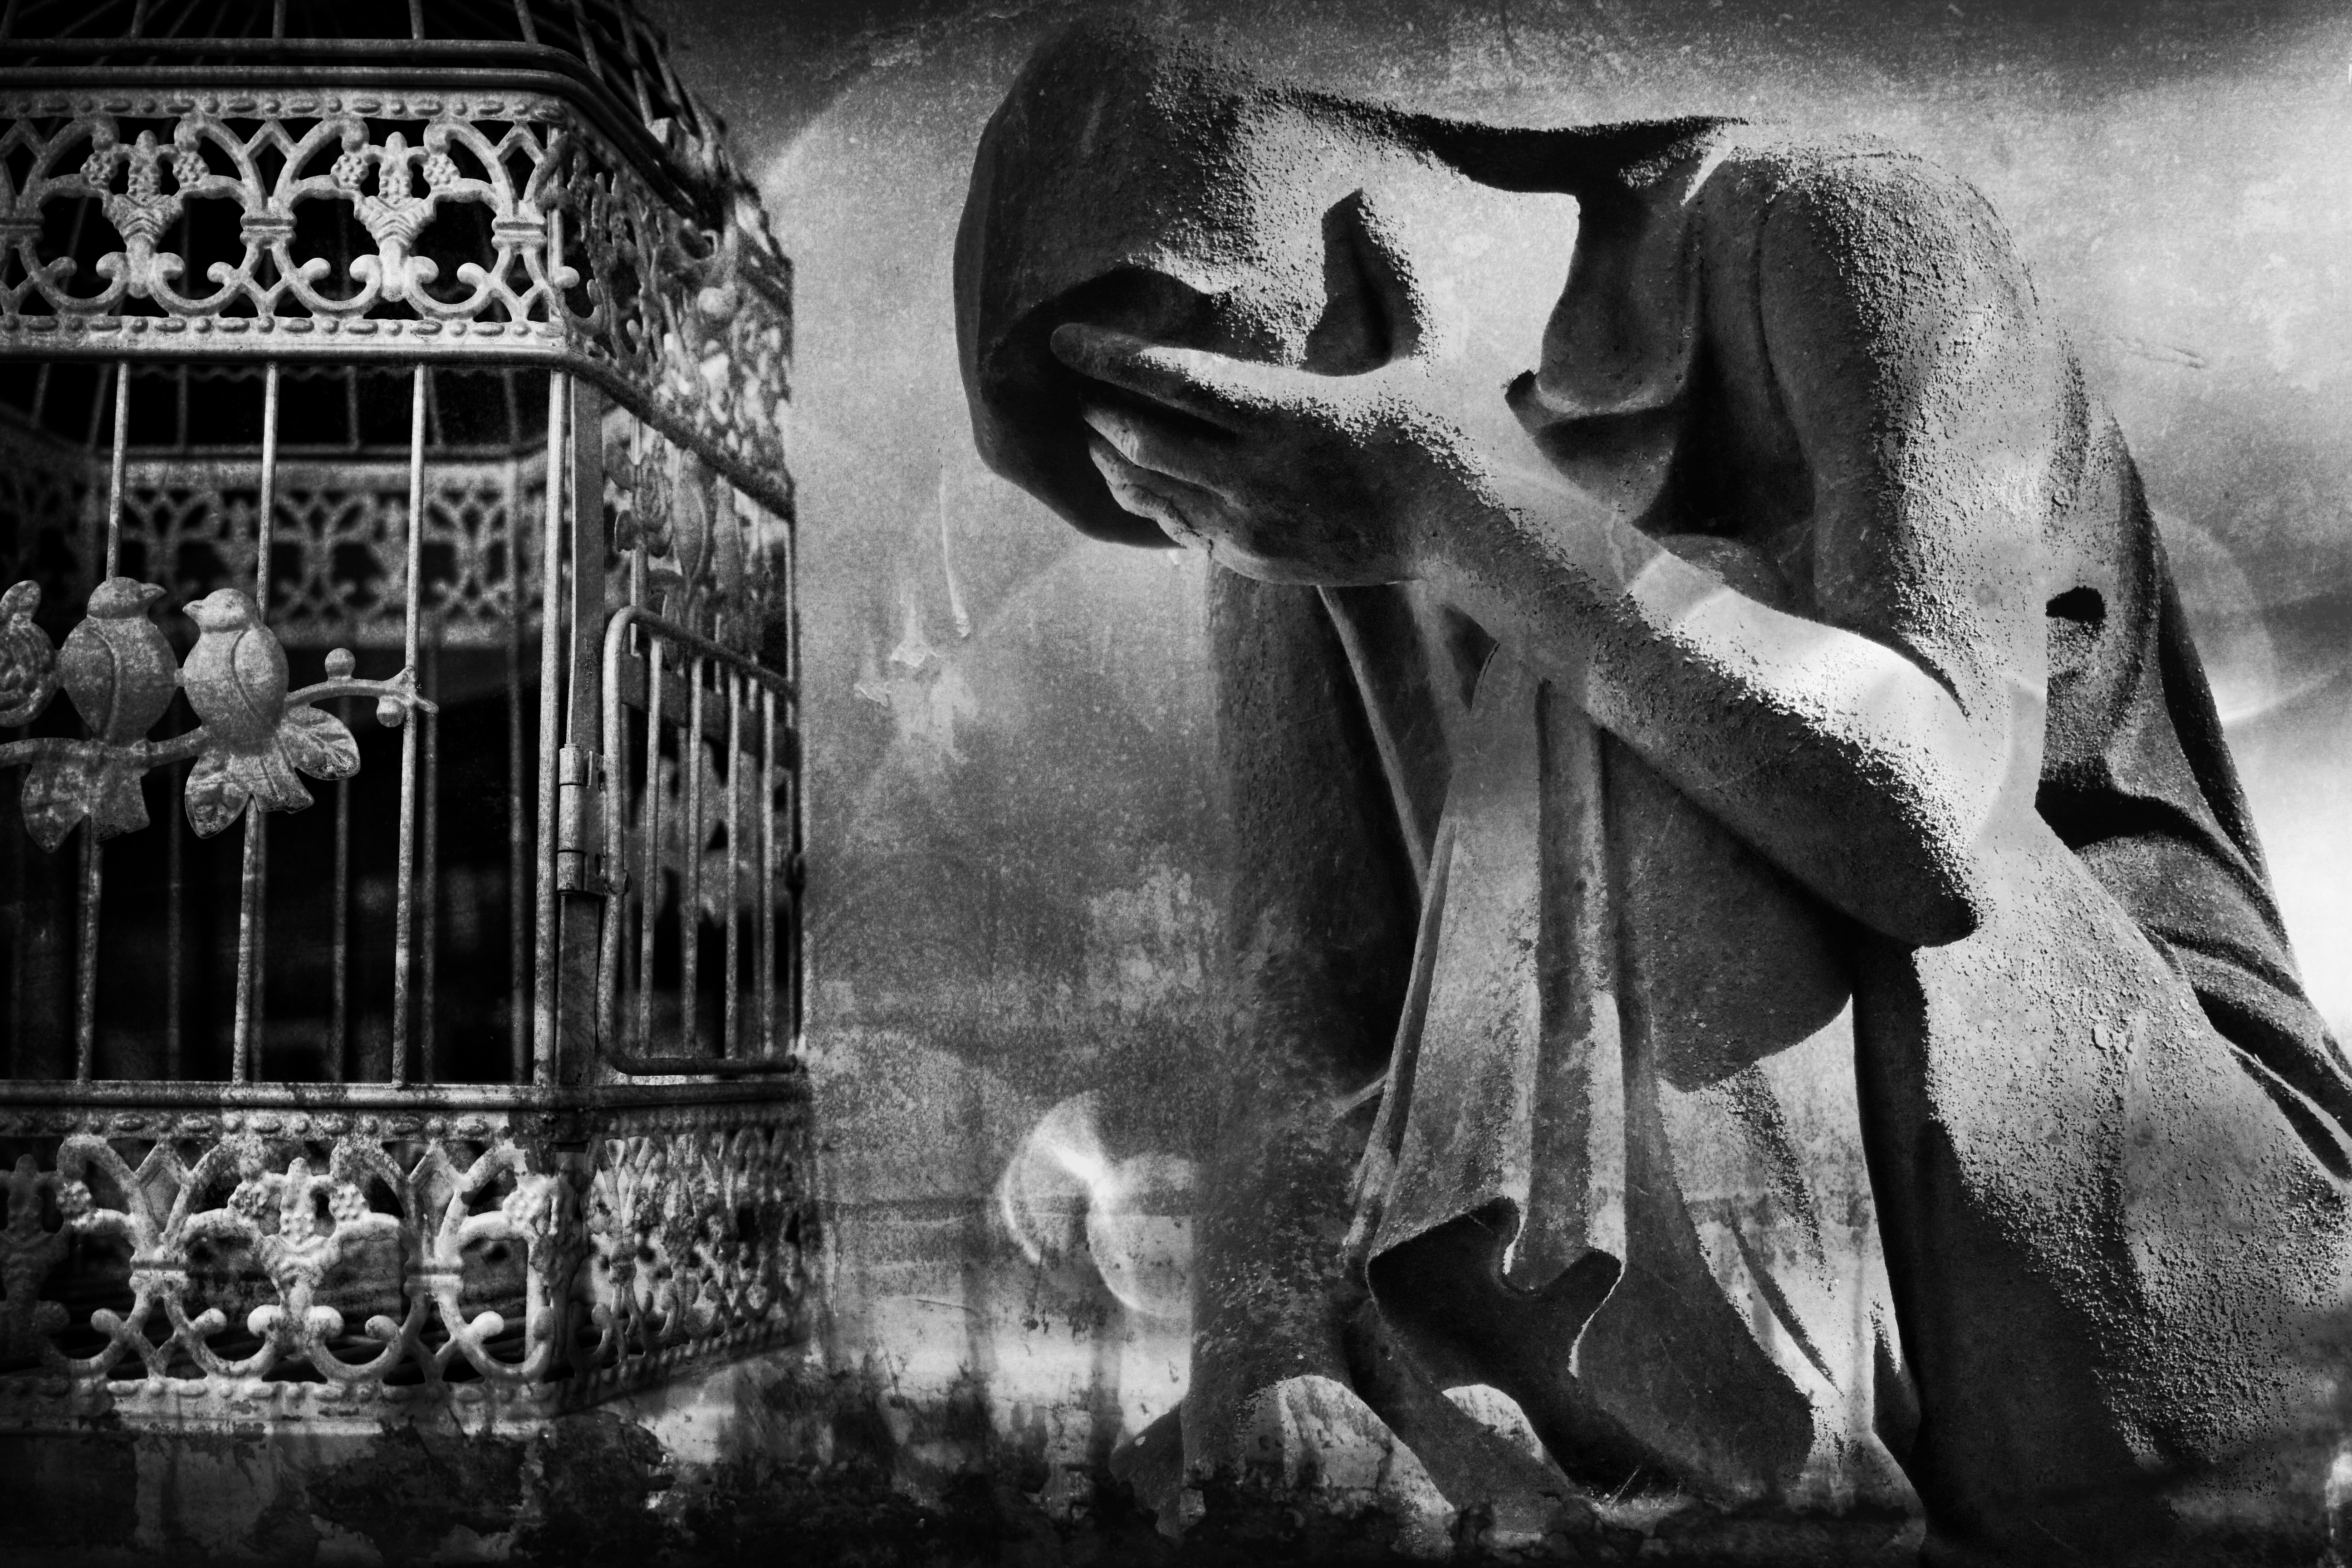
black and white, woman, photography, monument, dark, statue, black, monochrome, black white, cage, sculpture, art, photograph, surreal, image, fantasy, grief, monochrome photography